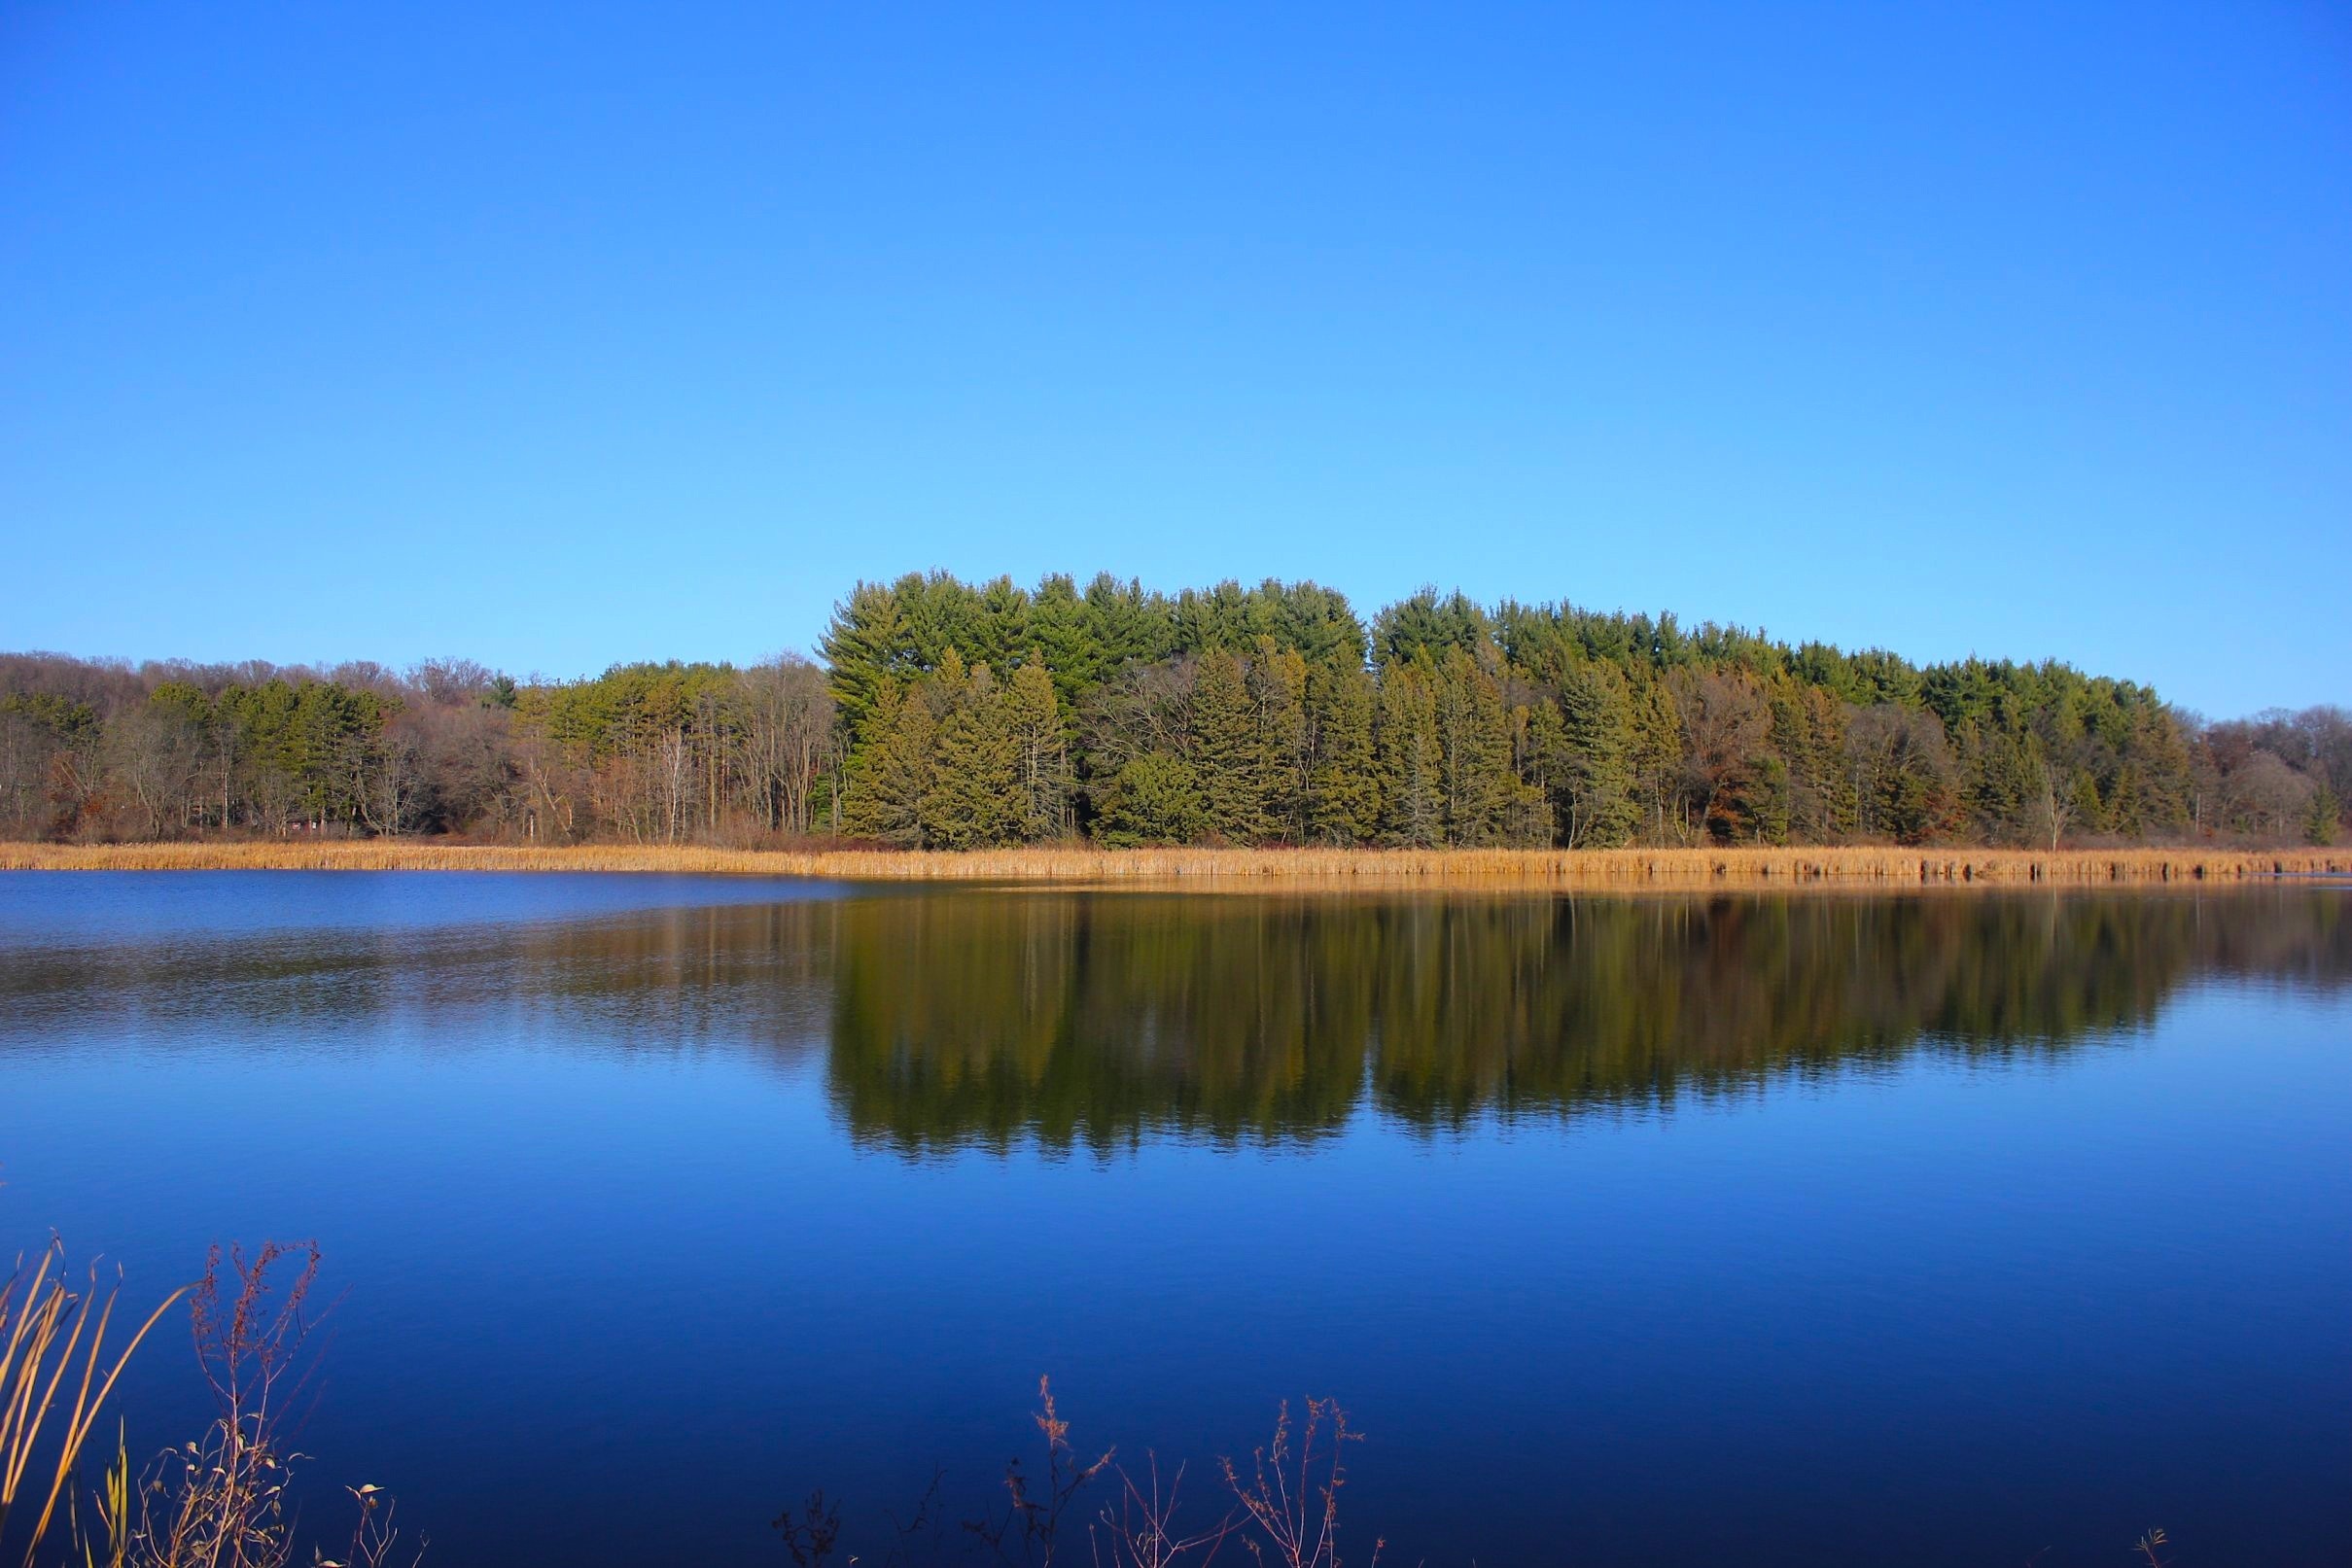
tree, water, nature, forest, wilderness, sky, fall, lake, summer, shoreline, pond, reflection, autumn, reservoir, body of water, trees, woods, outside, clouds, wetland, reflections, beautiful, loch, wisconsin, tarn